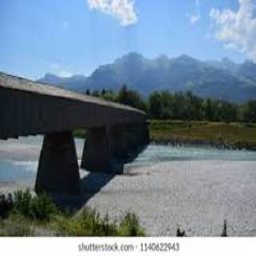
Old Rhine Bridge